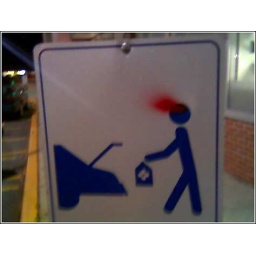
oh no! someone shot the bag boy in the head!